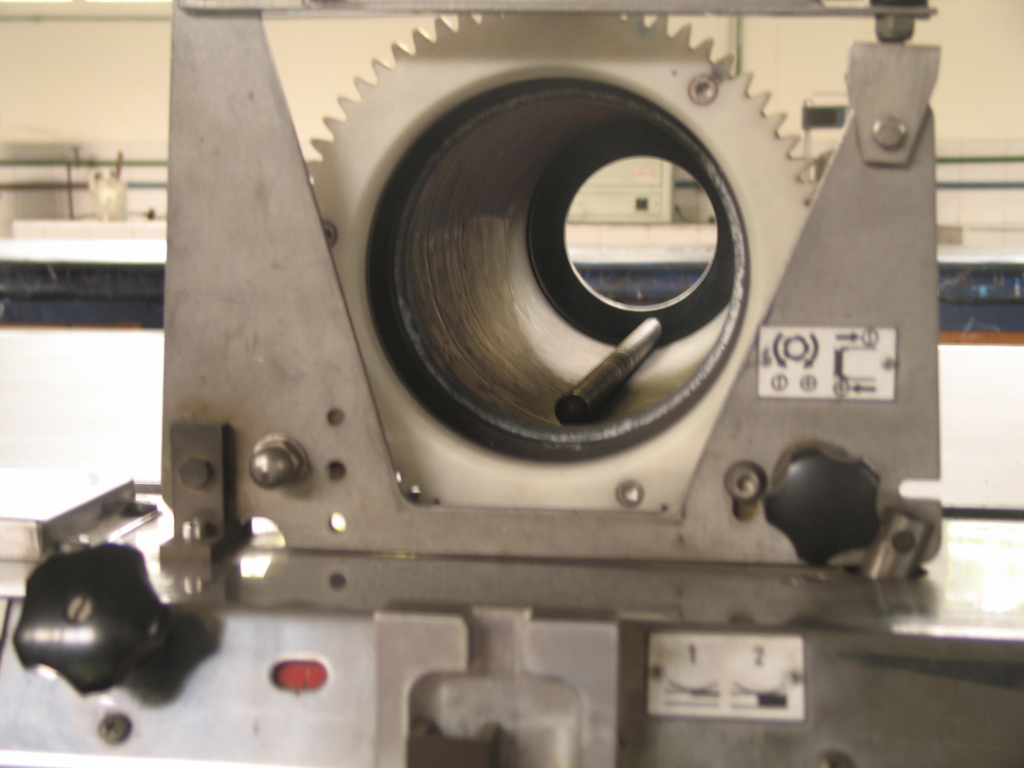
Label: others